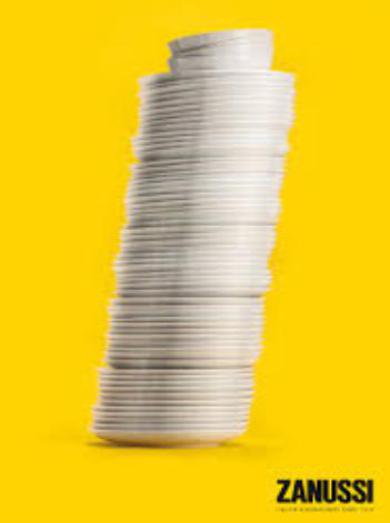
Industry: Electronic